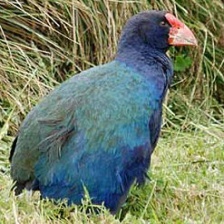
Species: TAKAHE
Scientific name: PORPHYRIO HOCHSTETTERI
ImageNet parent category: european_gallinule